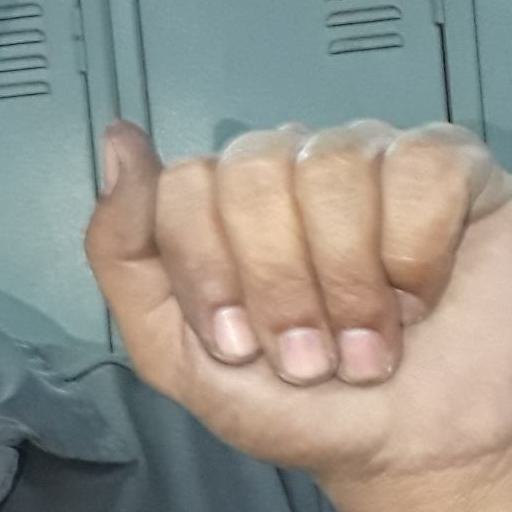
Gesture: fist